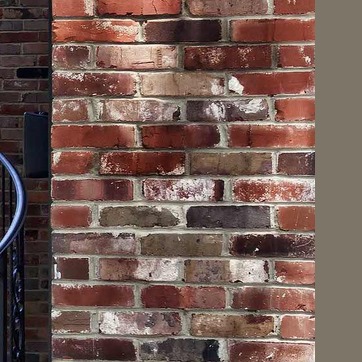
Material: brick